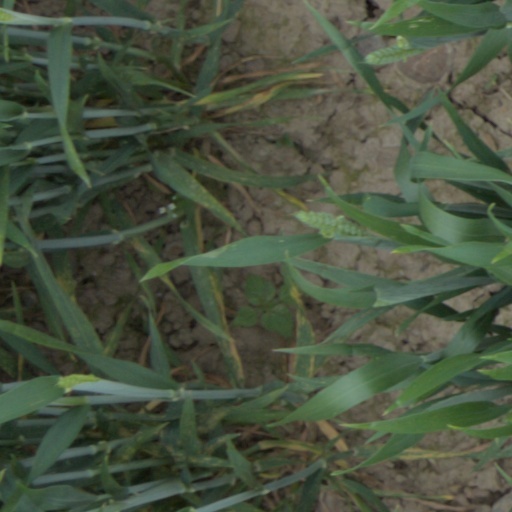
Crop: wheat